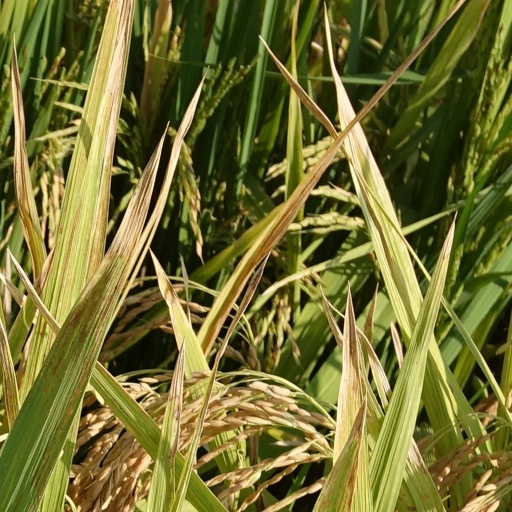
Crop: rice